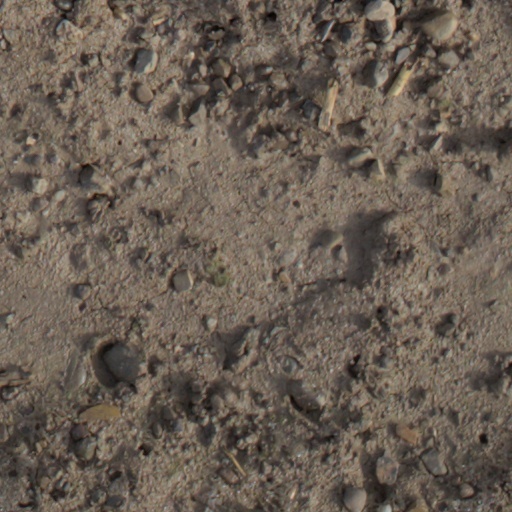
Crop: wheat